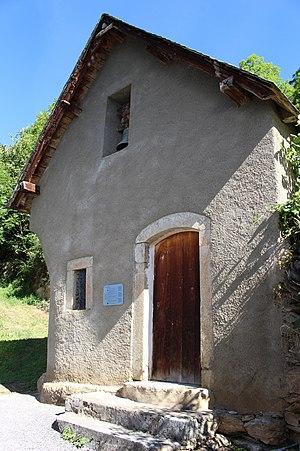
Chapelle Saint-Éloi de Cazaux-Dessus (Hautes-Pyrénées)
La liste des chapelles des Hautes-Pyrénées présente les chapelles situées sur le territoire des communes du département français des Hautes-Pyrénées. Il est fait état des diverses protections dont elles peuvent bénéficier, et notamment les inscriptions et classements au titre des monuments historiques.
Cazaux-Fréchet-Anéran-Camors est une commune française située dans le département des Hautes-Pyrénées, en région Occitanie.